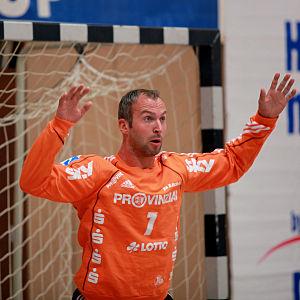
Thierry Omeyer, né le 2 novembre 1976 à Mulhouse, est un joueur français de handball évoluant au poste de gardien de but
Le Championnat d'Allemagne masculin de handball 2008-2009 est la soixantième édition de cette compétition.